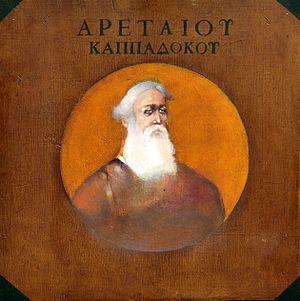
Aretæus ou Arétée de Cappadoce, est un médecin de l'Antiquité romaine, originaire d'Anatolie, et auteur d'un traité d'observations cliniques, rédigé en grec ancien. Ses observations ont servi de modèles exemplaires jusqu'au XIXᵉ siècle.